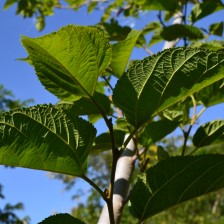
Variety: TaiwanStraberry